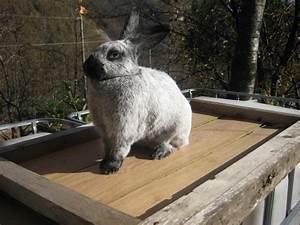
cow